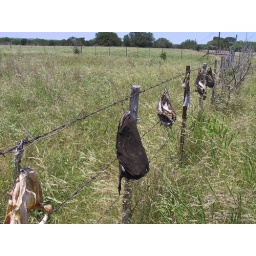
I made Scott stop the car so I could get a picture of these fish heads drying in the sun.